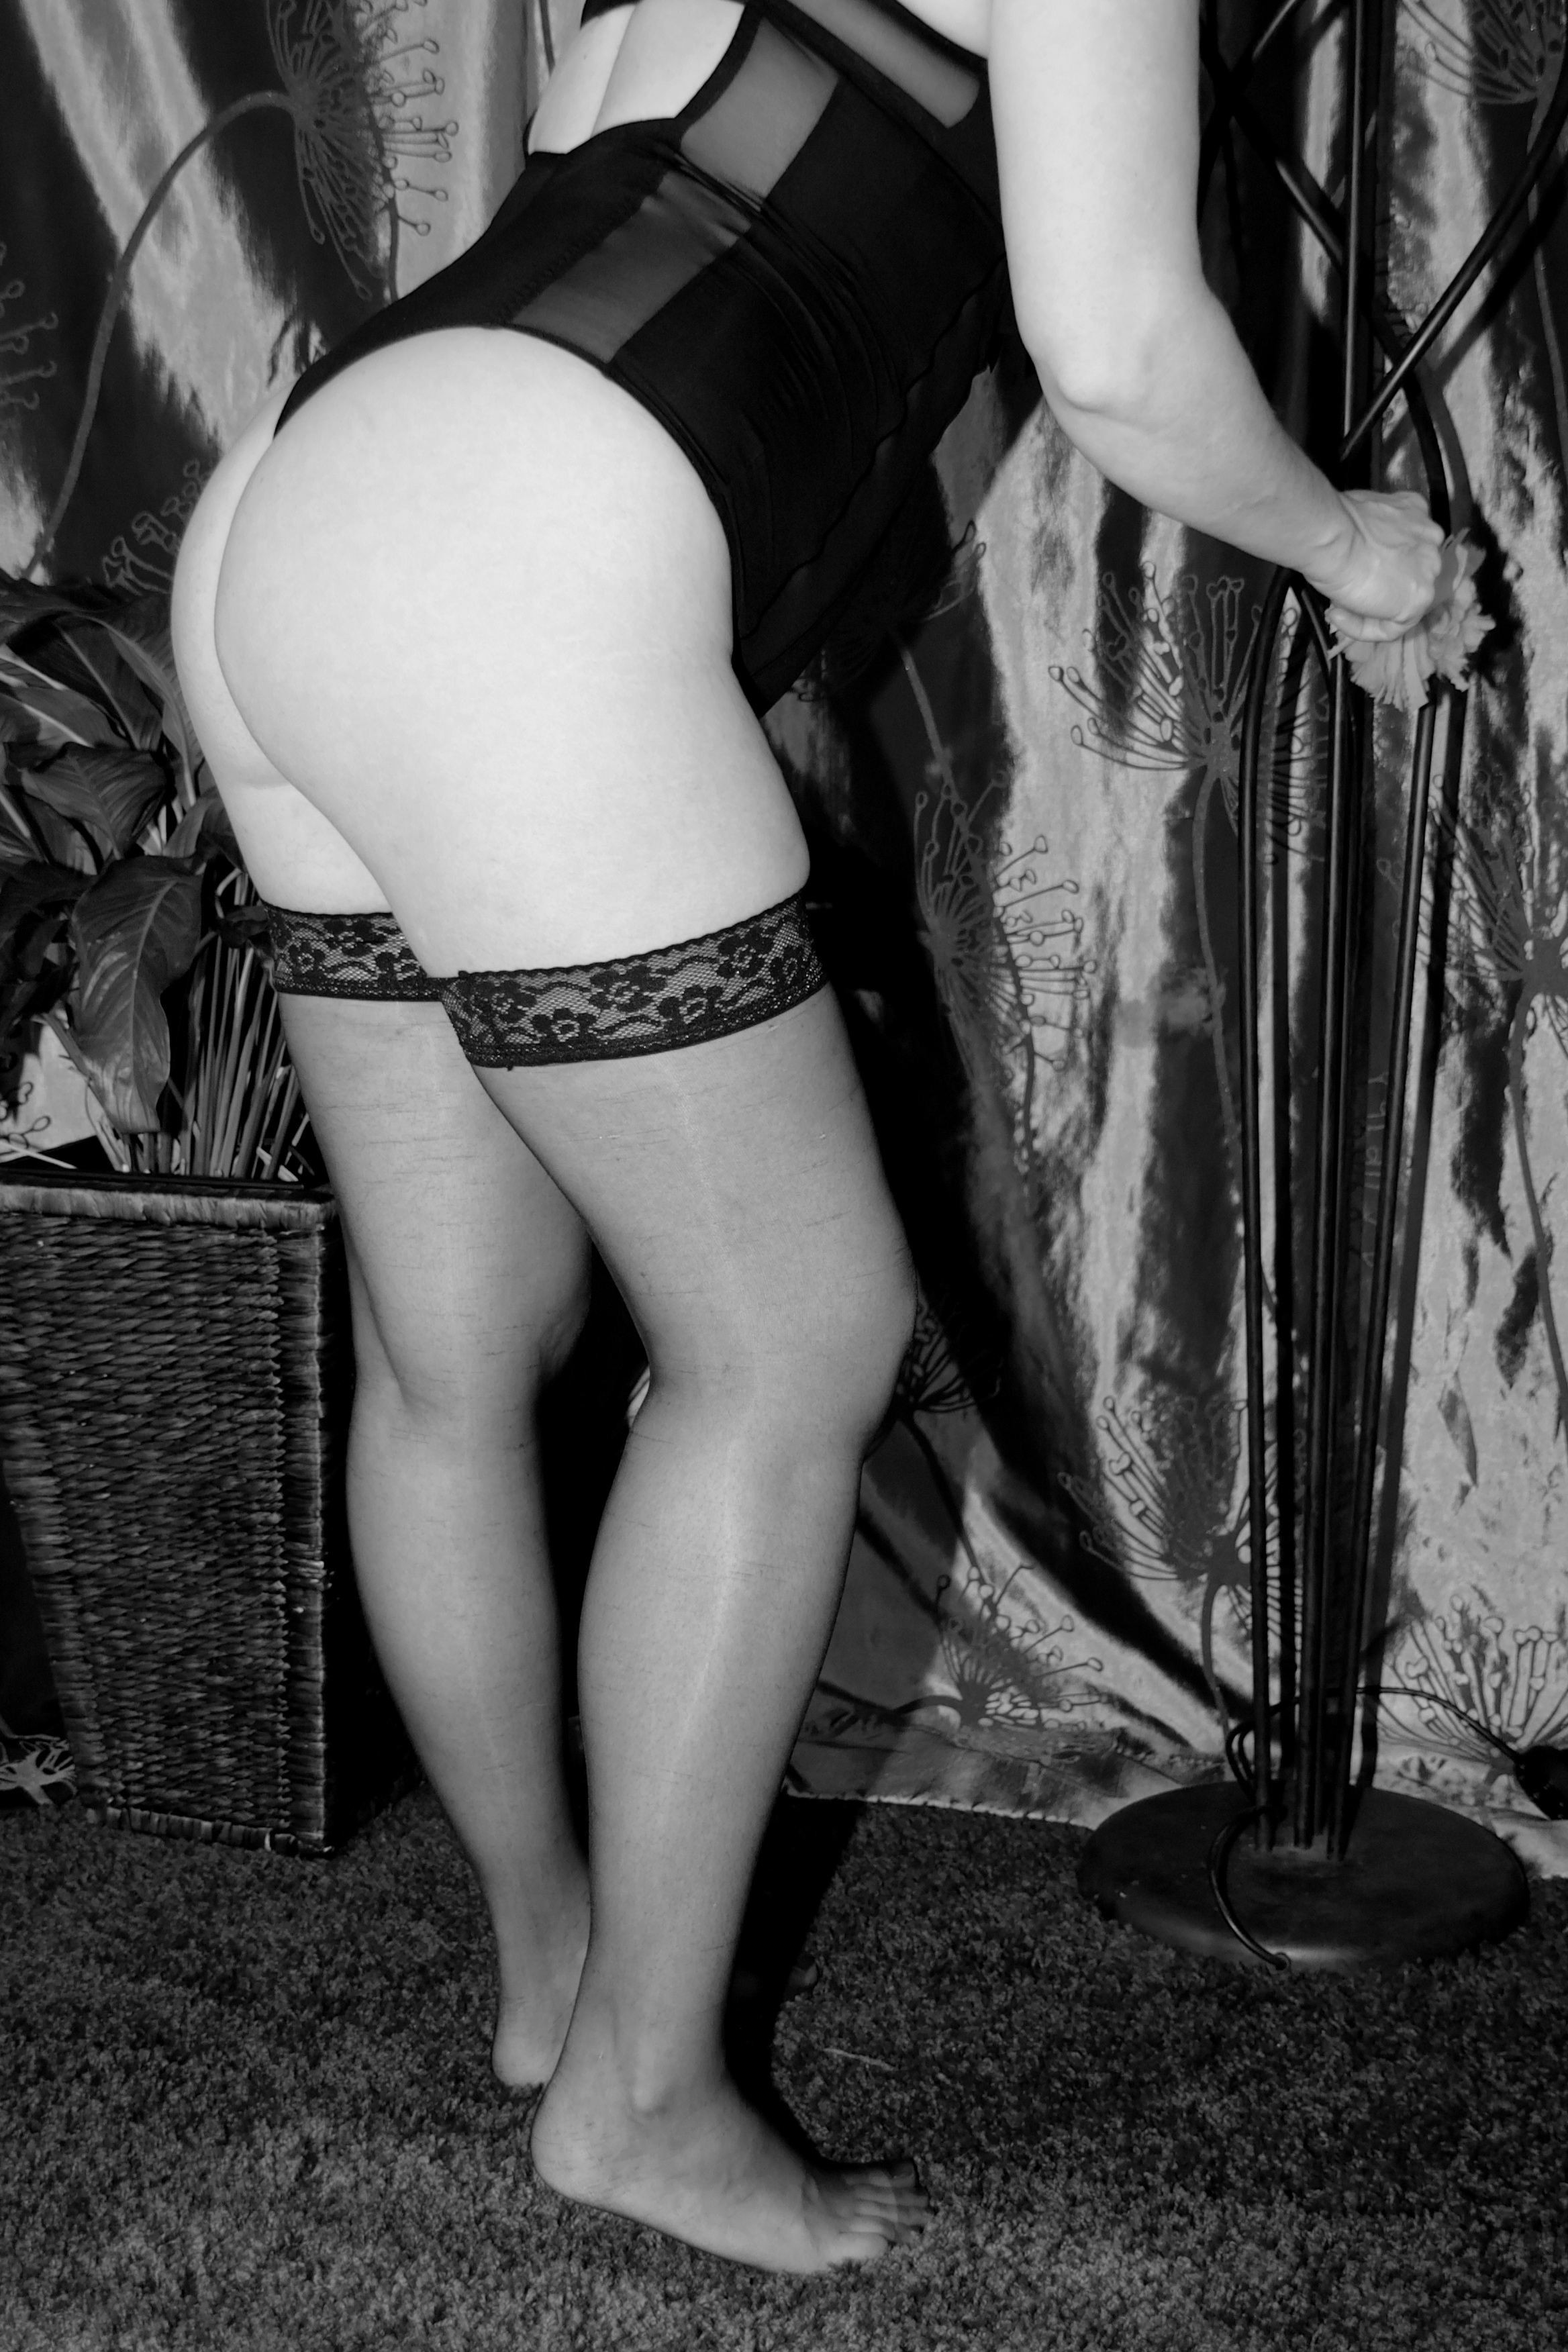
hand, person, black and white, woman, white, photography, leg, model, clothing, black, monochrome, lady, muscle, lingerie, suspenders, thigh, beauty, sexy, underwear, femininity, stockings, act, erotic, photo shoot, cleaning lady, corset, nudes, monochrome photography, feather duster, human positions, undergarment, art model, supermodel, erotic literature